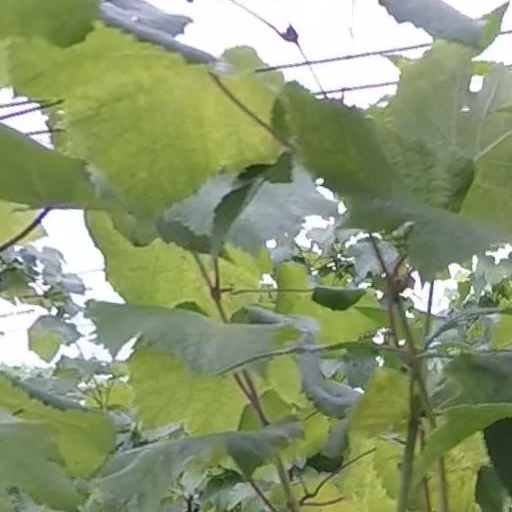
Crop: grape